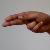
The image shows a hand gesture representing the letter 'H' in Indian Sign Language.